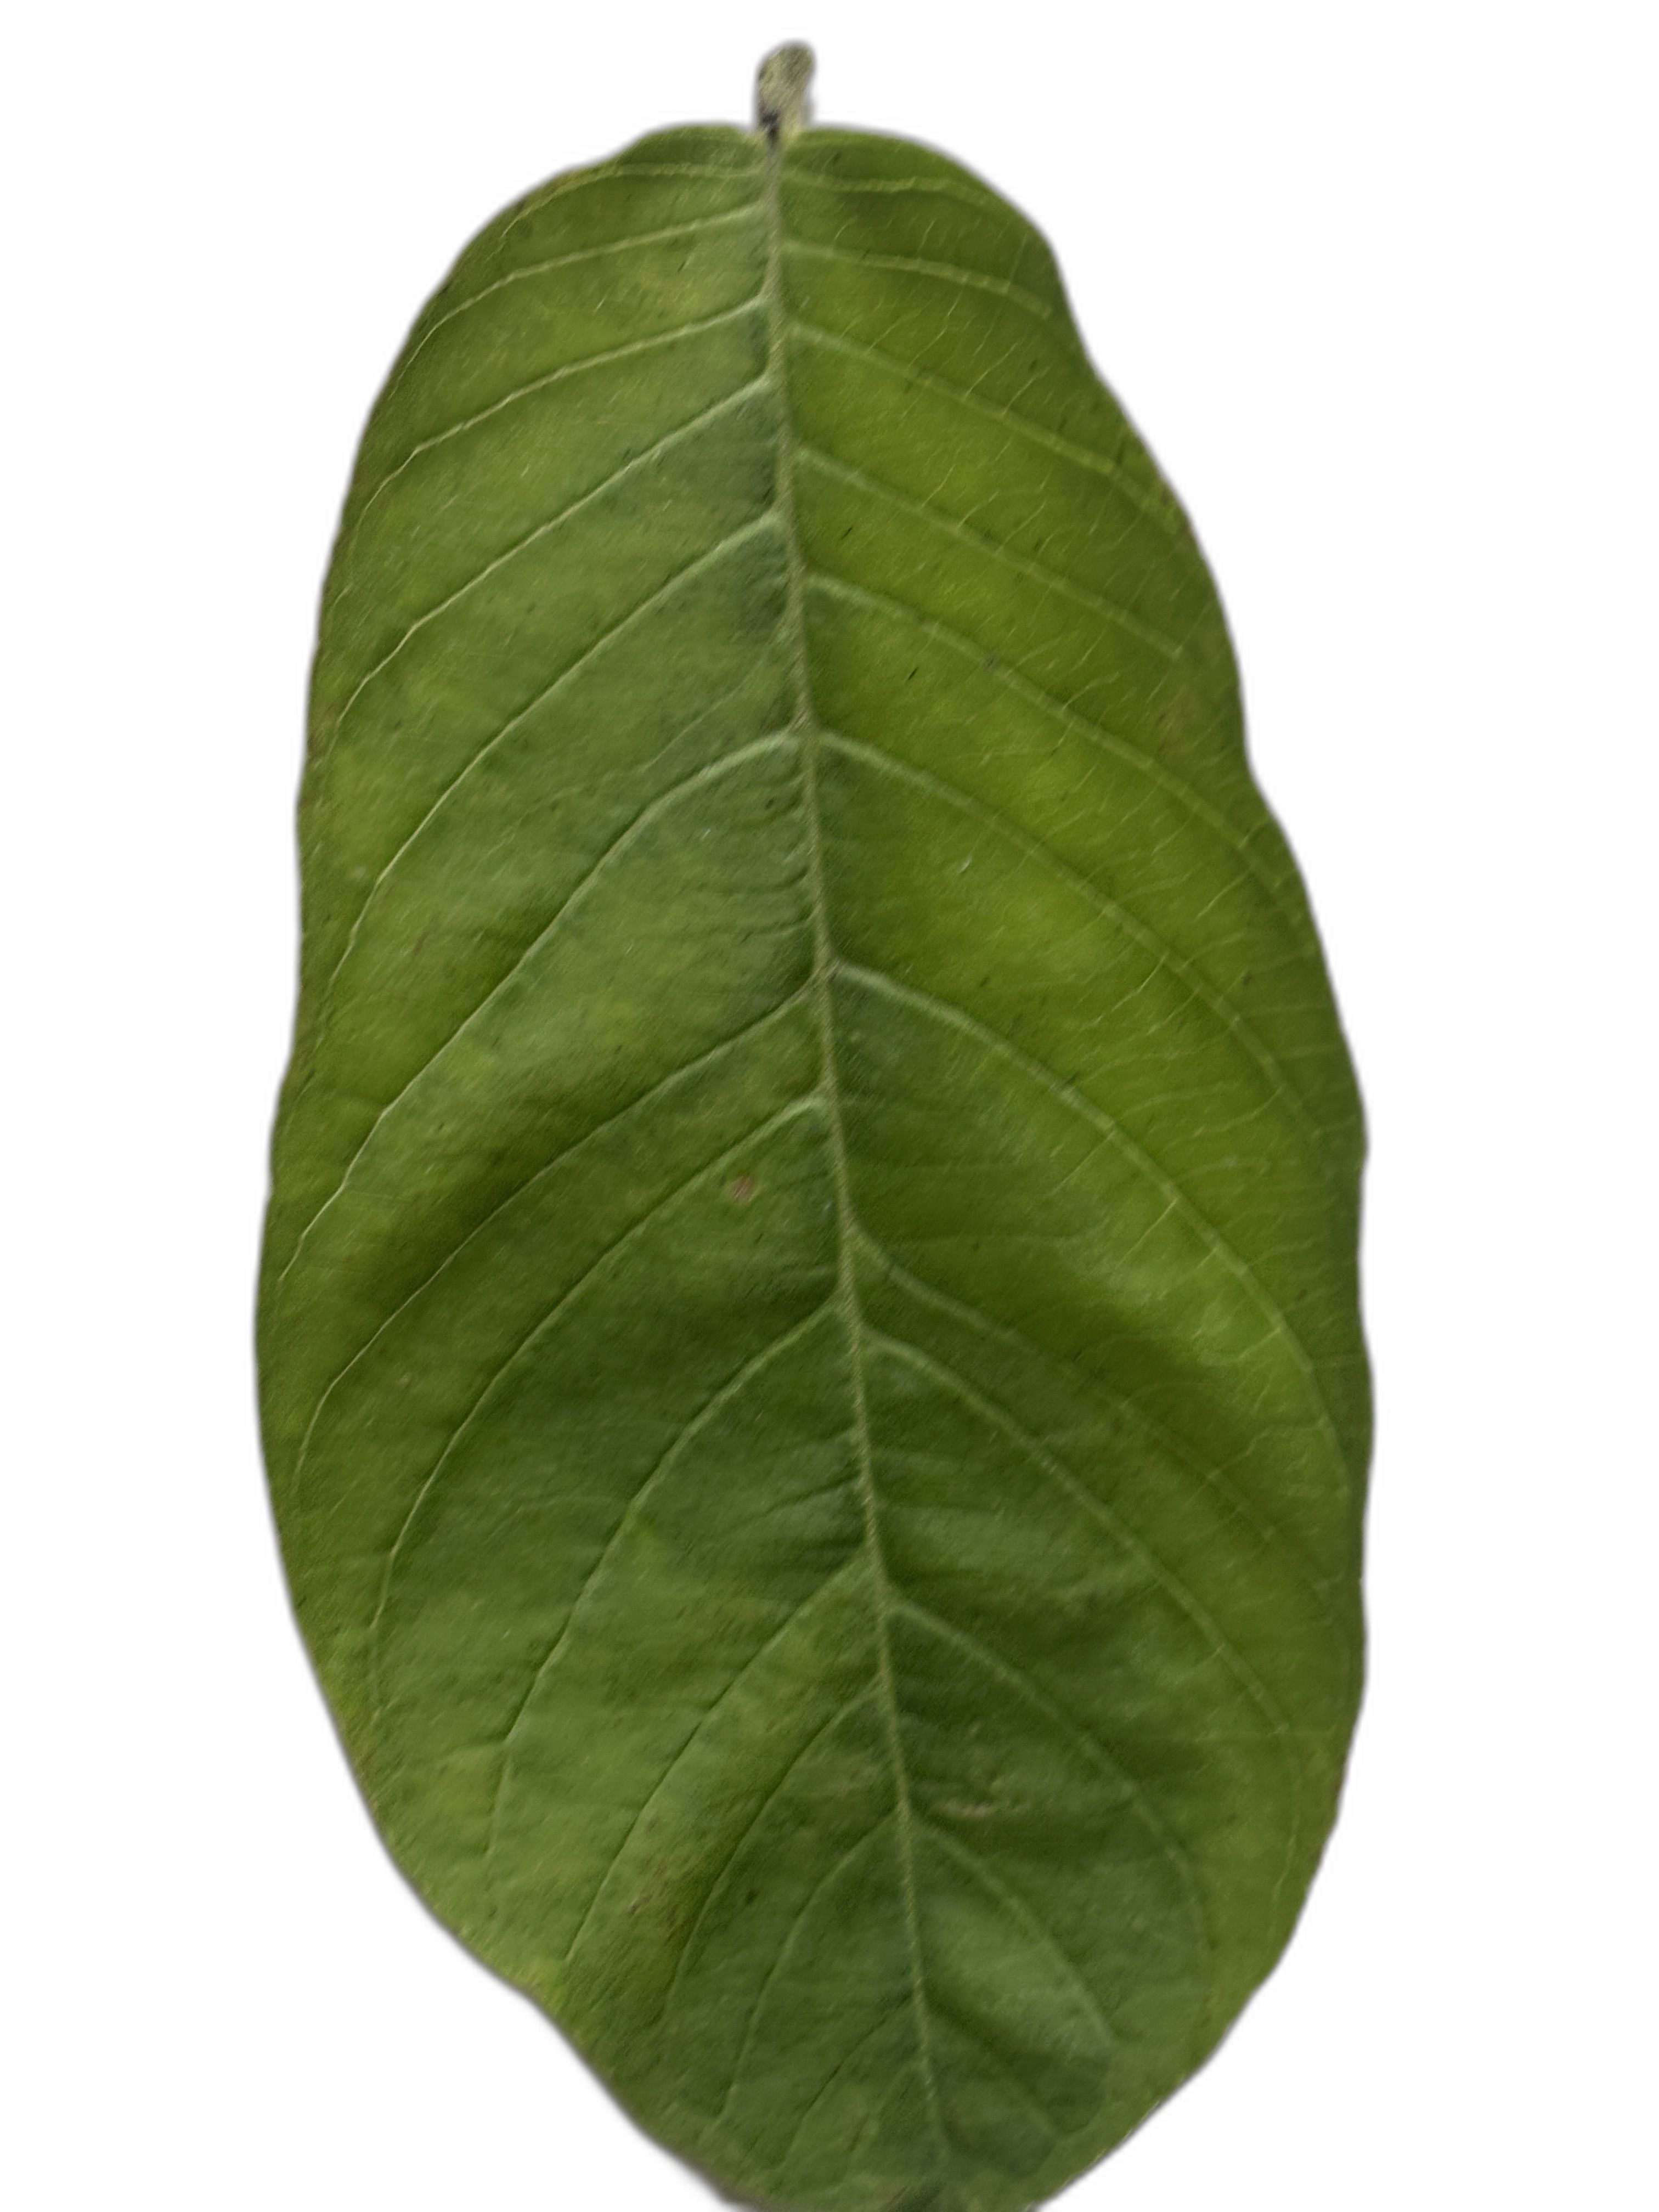
Plant part: leaf
Disease: Healthy